Spark (2016 film)

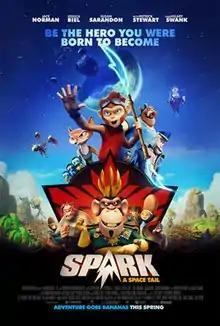
Theatrical release poster

Spark (known as Spark: A Space Tail in the United States) is a 2016 animated science fiction adventure comedy film written and directed by Aaron Woodley, and featuring the voices of Jessica Biel, Hilary Swank, Susan Sarandon, Patrick Stewart, Jace Norman and Alan C. Peterson. The film premiered on April 22, 2016, at the Toronto Animation Arts Festival International. It was released on April 14, 2017, in the United States by Open Road Films with distribution sold by Double Dutch International in all international markets except China and South Korea.